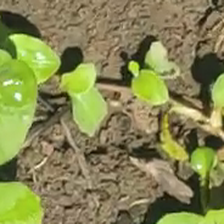
Weed species: Kena_(Commplina_benghalensio)